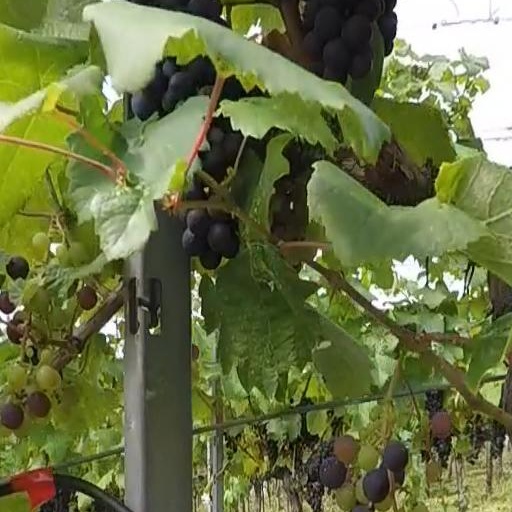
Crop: grape